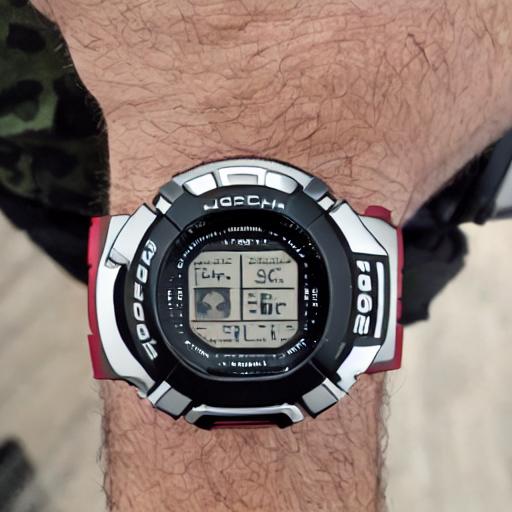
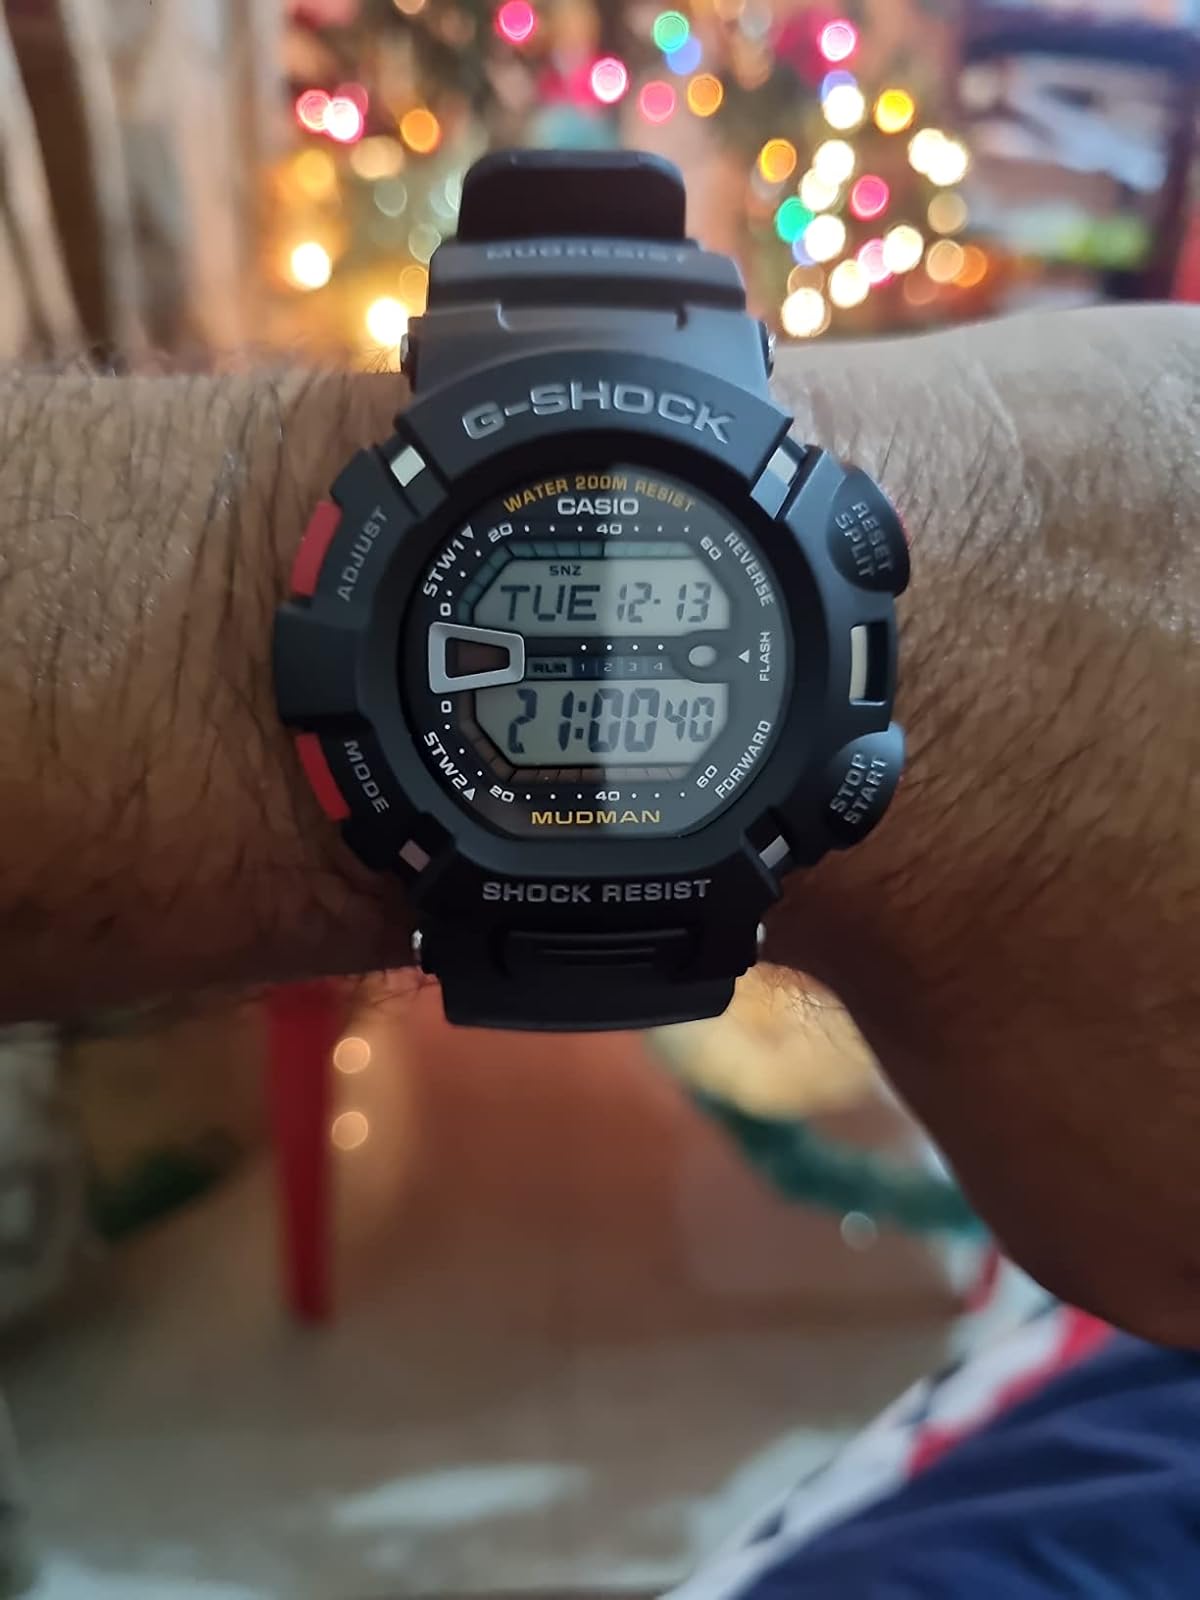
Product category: accessories_watch
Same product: no